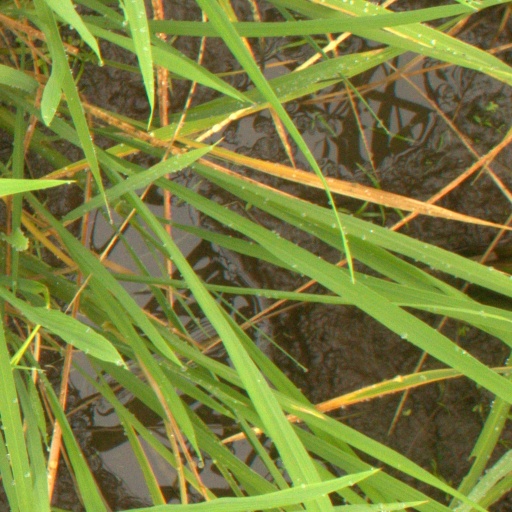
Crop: rice